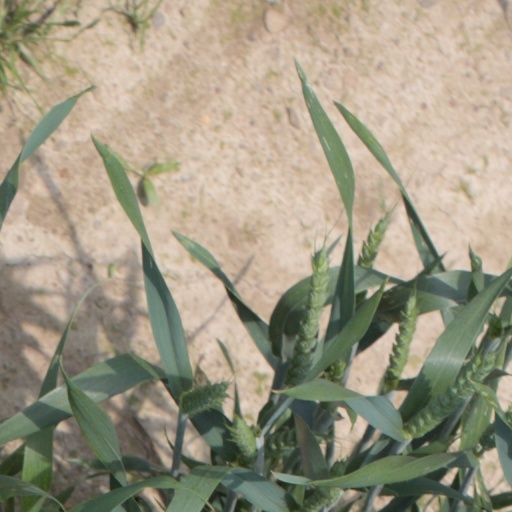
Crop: wheat